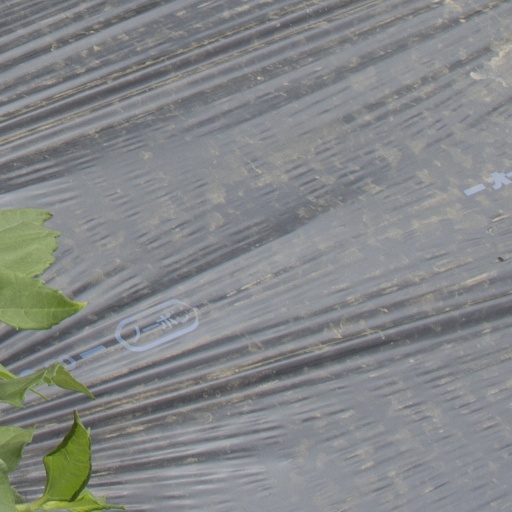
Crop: Jerusalem artichoke